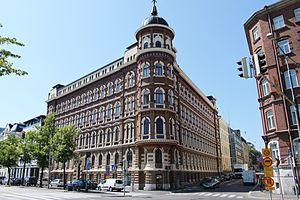
Cette Liste des bâtiments historiques d'Helsinki est non exhaustive et répertorie les plus anciens bâtiments du centre d'Helsinki datant du milieu du XVIIIᵉ siècle.